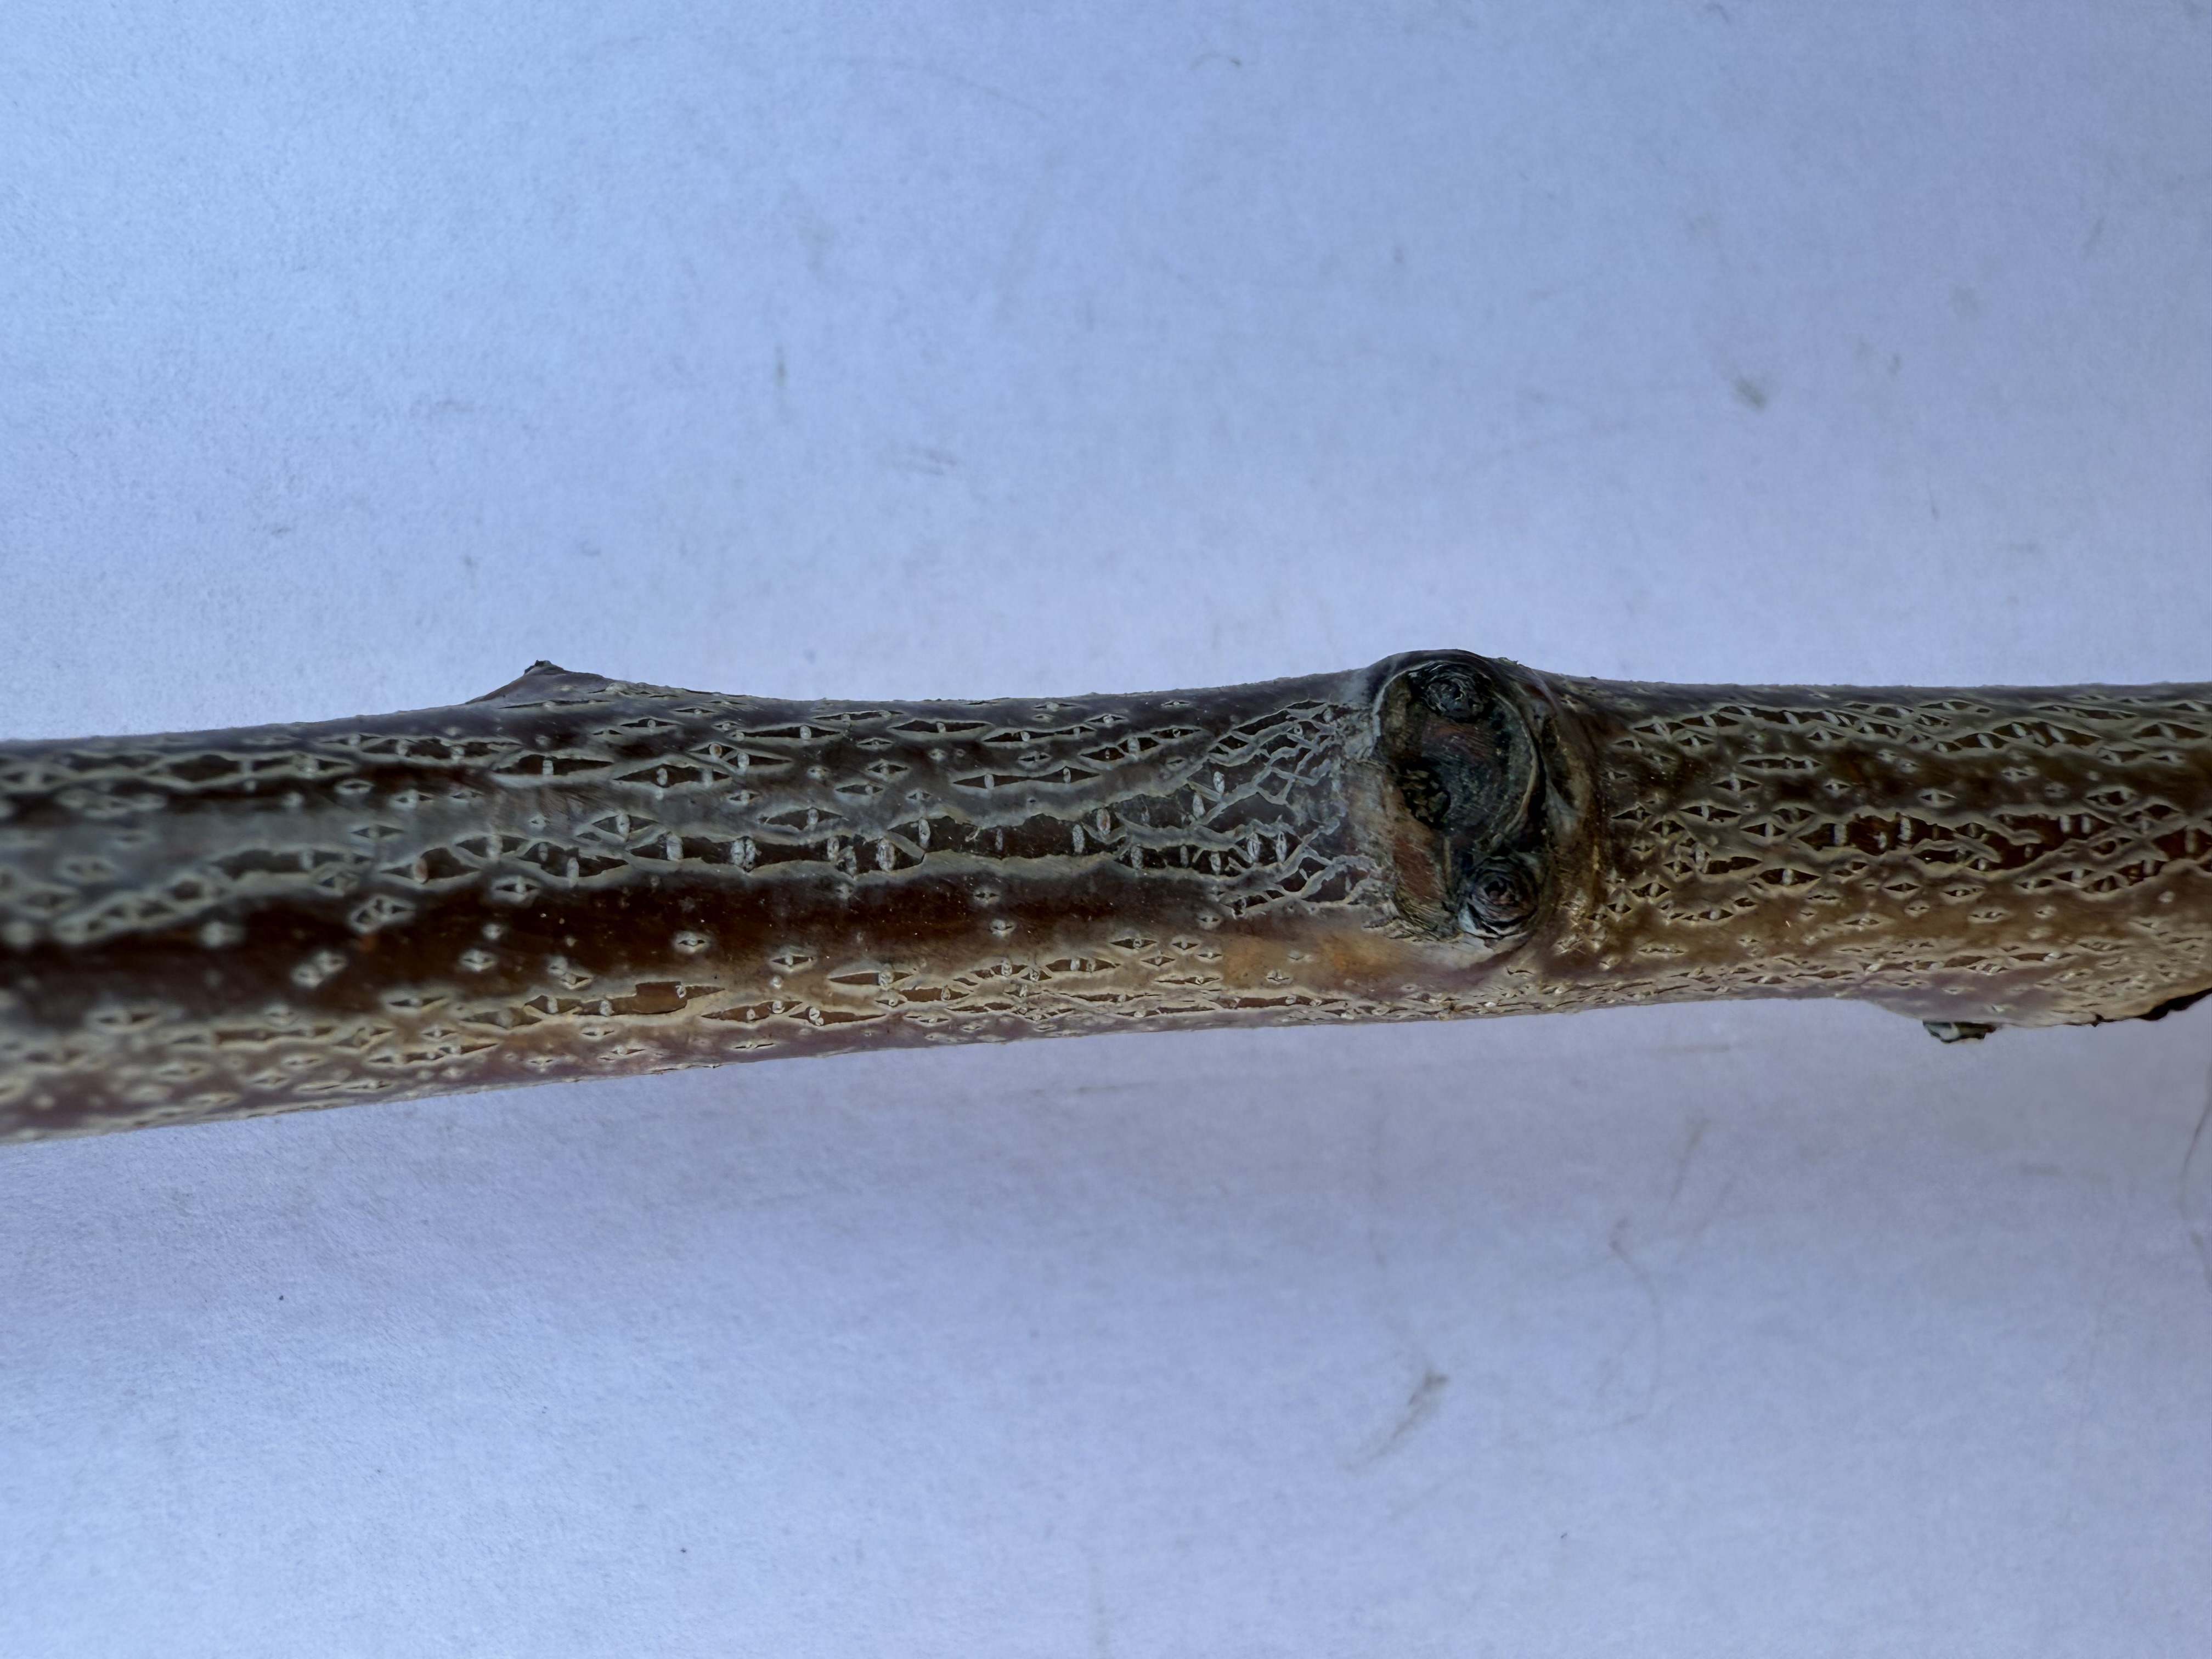
Variety: Sekerpare Apricot